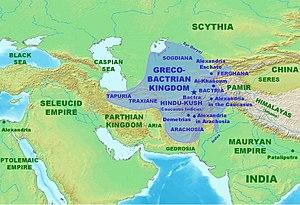
Les royaumes gréco-bactriens sont un ensemble d'États hellénistiques fondés par des souverains grecs implantés en Asie centrale, centrés sur la Bactriane et la Sogdiane. Ils se sont épanouis à partir du milieu du IIIᵉ siècle av. J.-C. dans le milieu des colons grecs installés dans ces régions depuis la conquête d'Alexandre le Grand, lorsque le satrape Diodote de Bactriane proclame son indépendance vis-à-vis des Séleucides. À leur apogée, vers 180 av. J.-C., les souverains gréco-bactriens dominent également la Tapurie, la Tranxiane, le Ferghana et l'Arachosie. À la suite des premières conquêtes de Démétrios Iᵉʳ de Bactriane, les Grecs de Bactriane s'implantèrent au sud de l'Hindou Kouch, en Kapisène et dans le Pendjab oriental, où furent fondés des royaumes indo-grecs. La domination de la Bactriane par les Grecs cessa dans le dernier tiers du IIᵉ siècle av. J.-C., victime des invasions de plusieurs peuples nomades, dont les Yuezhi. Des royaumes indo-grecs subsistèrent jusqu'aux débuts de notre ère.